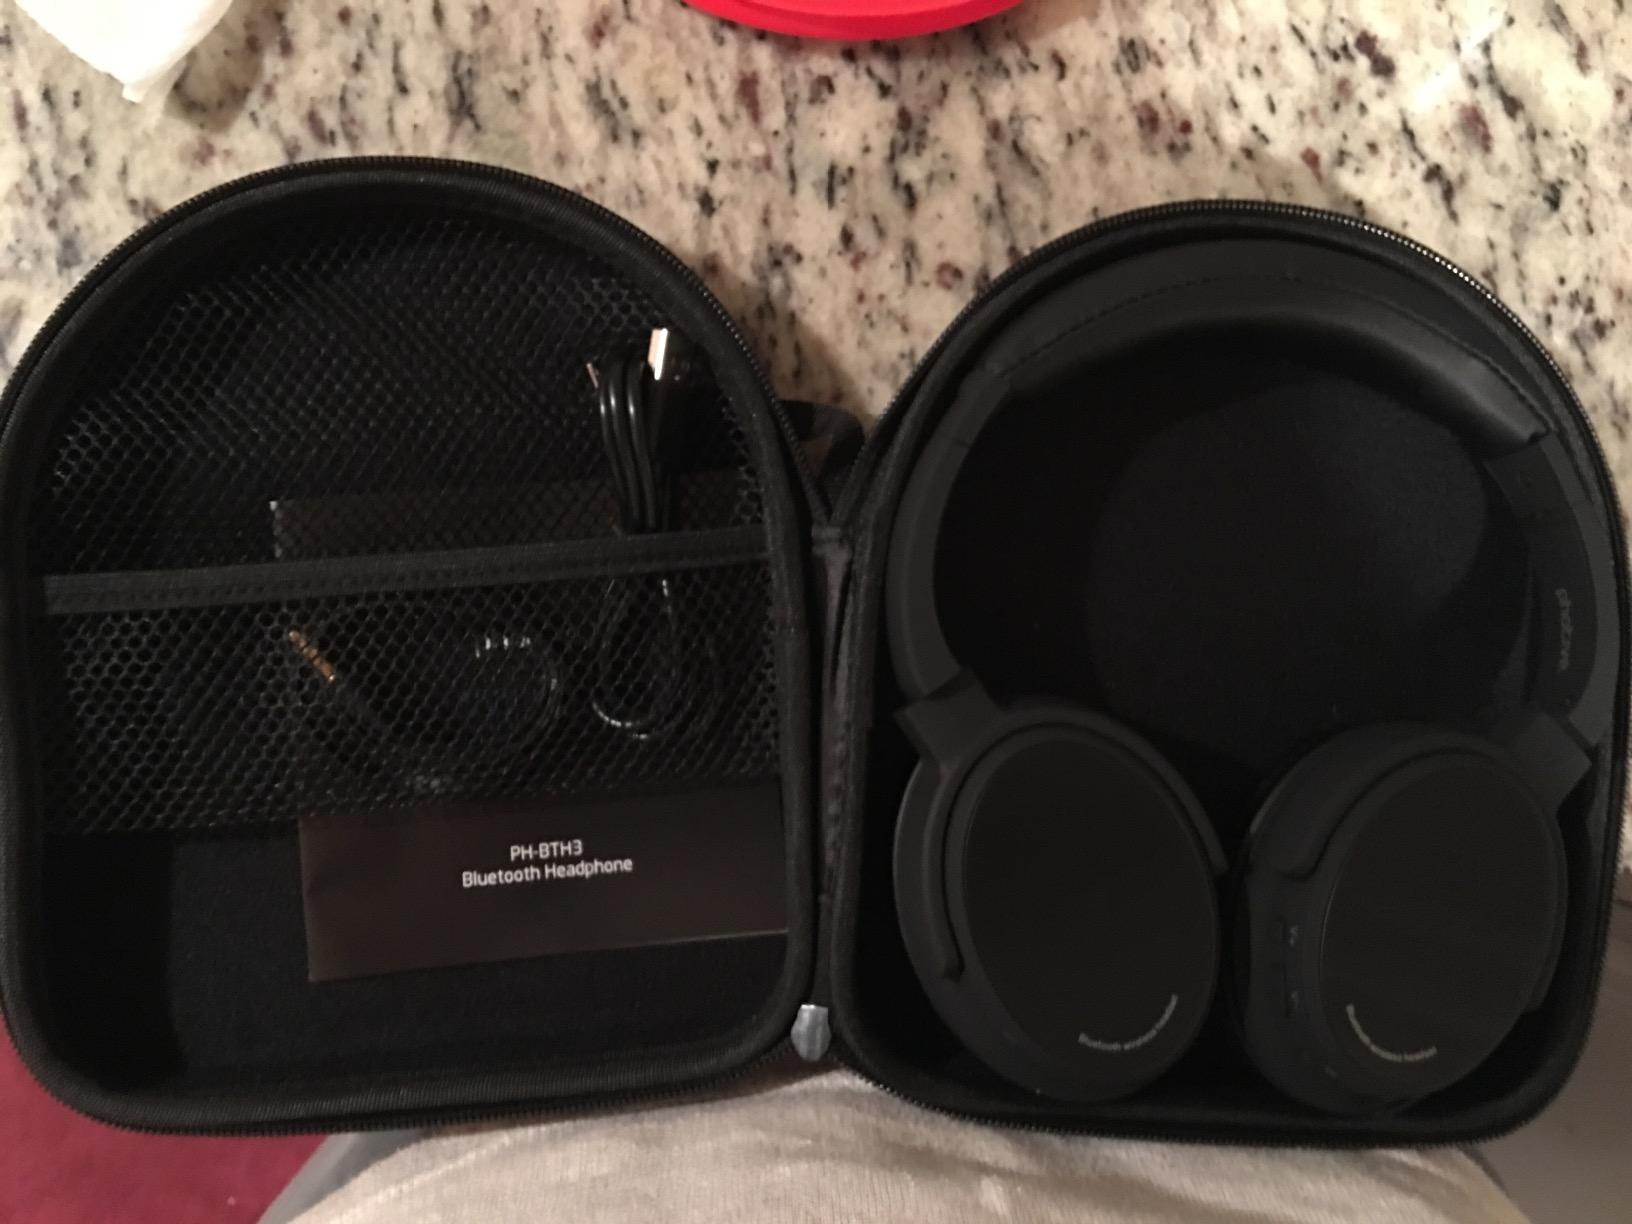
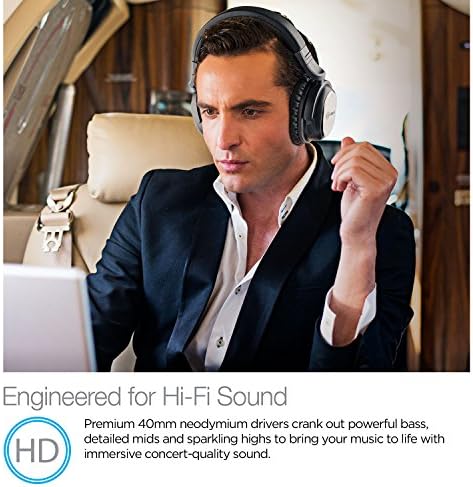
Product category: headphones
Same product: no